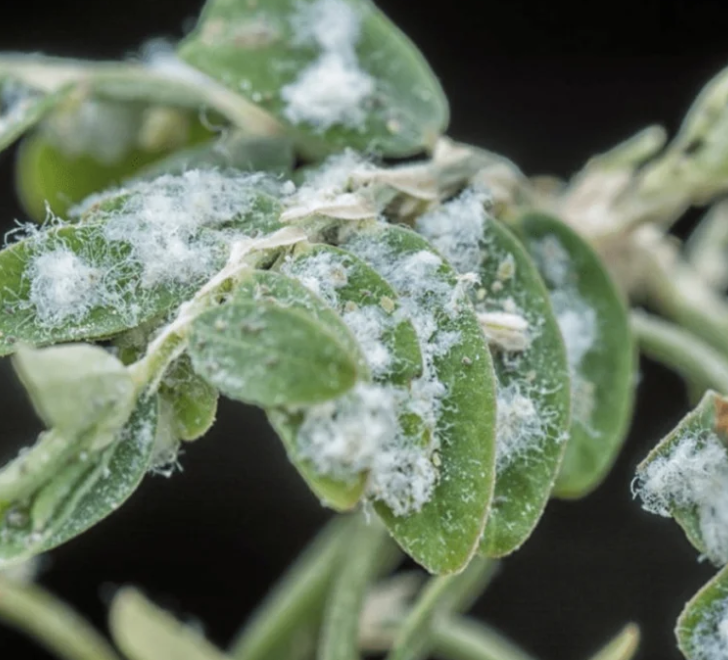
Label: mealybug_infestation